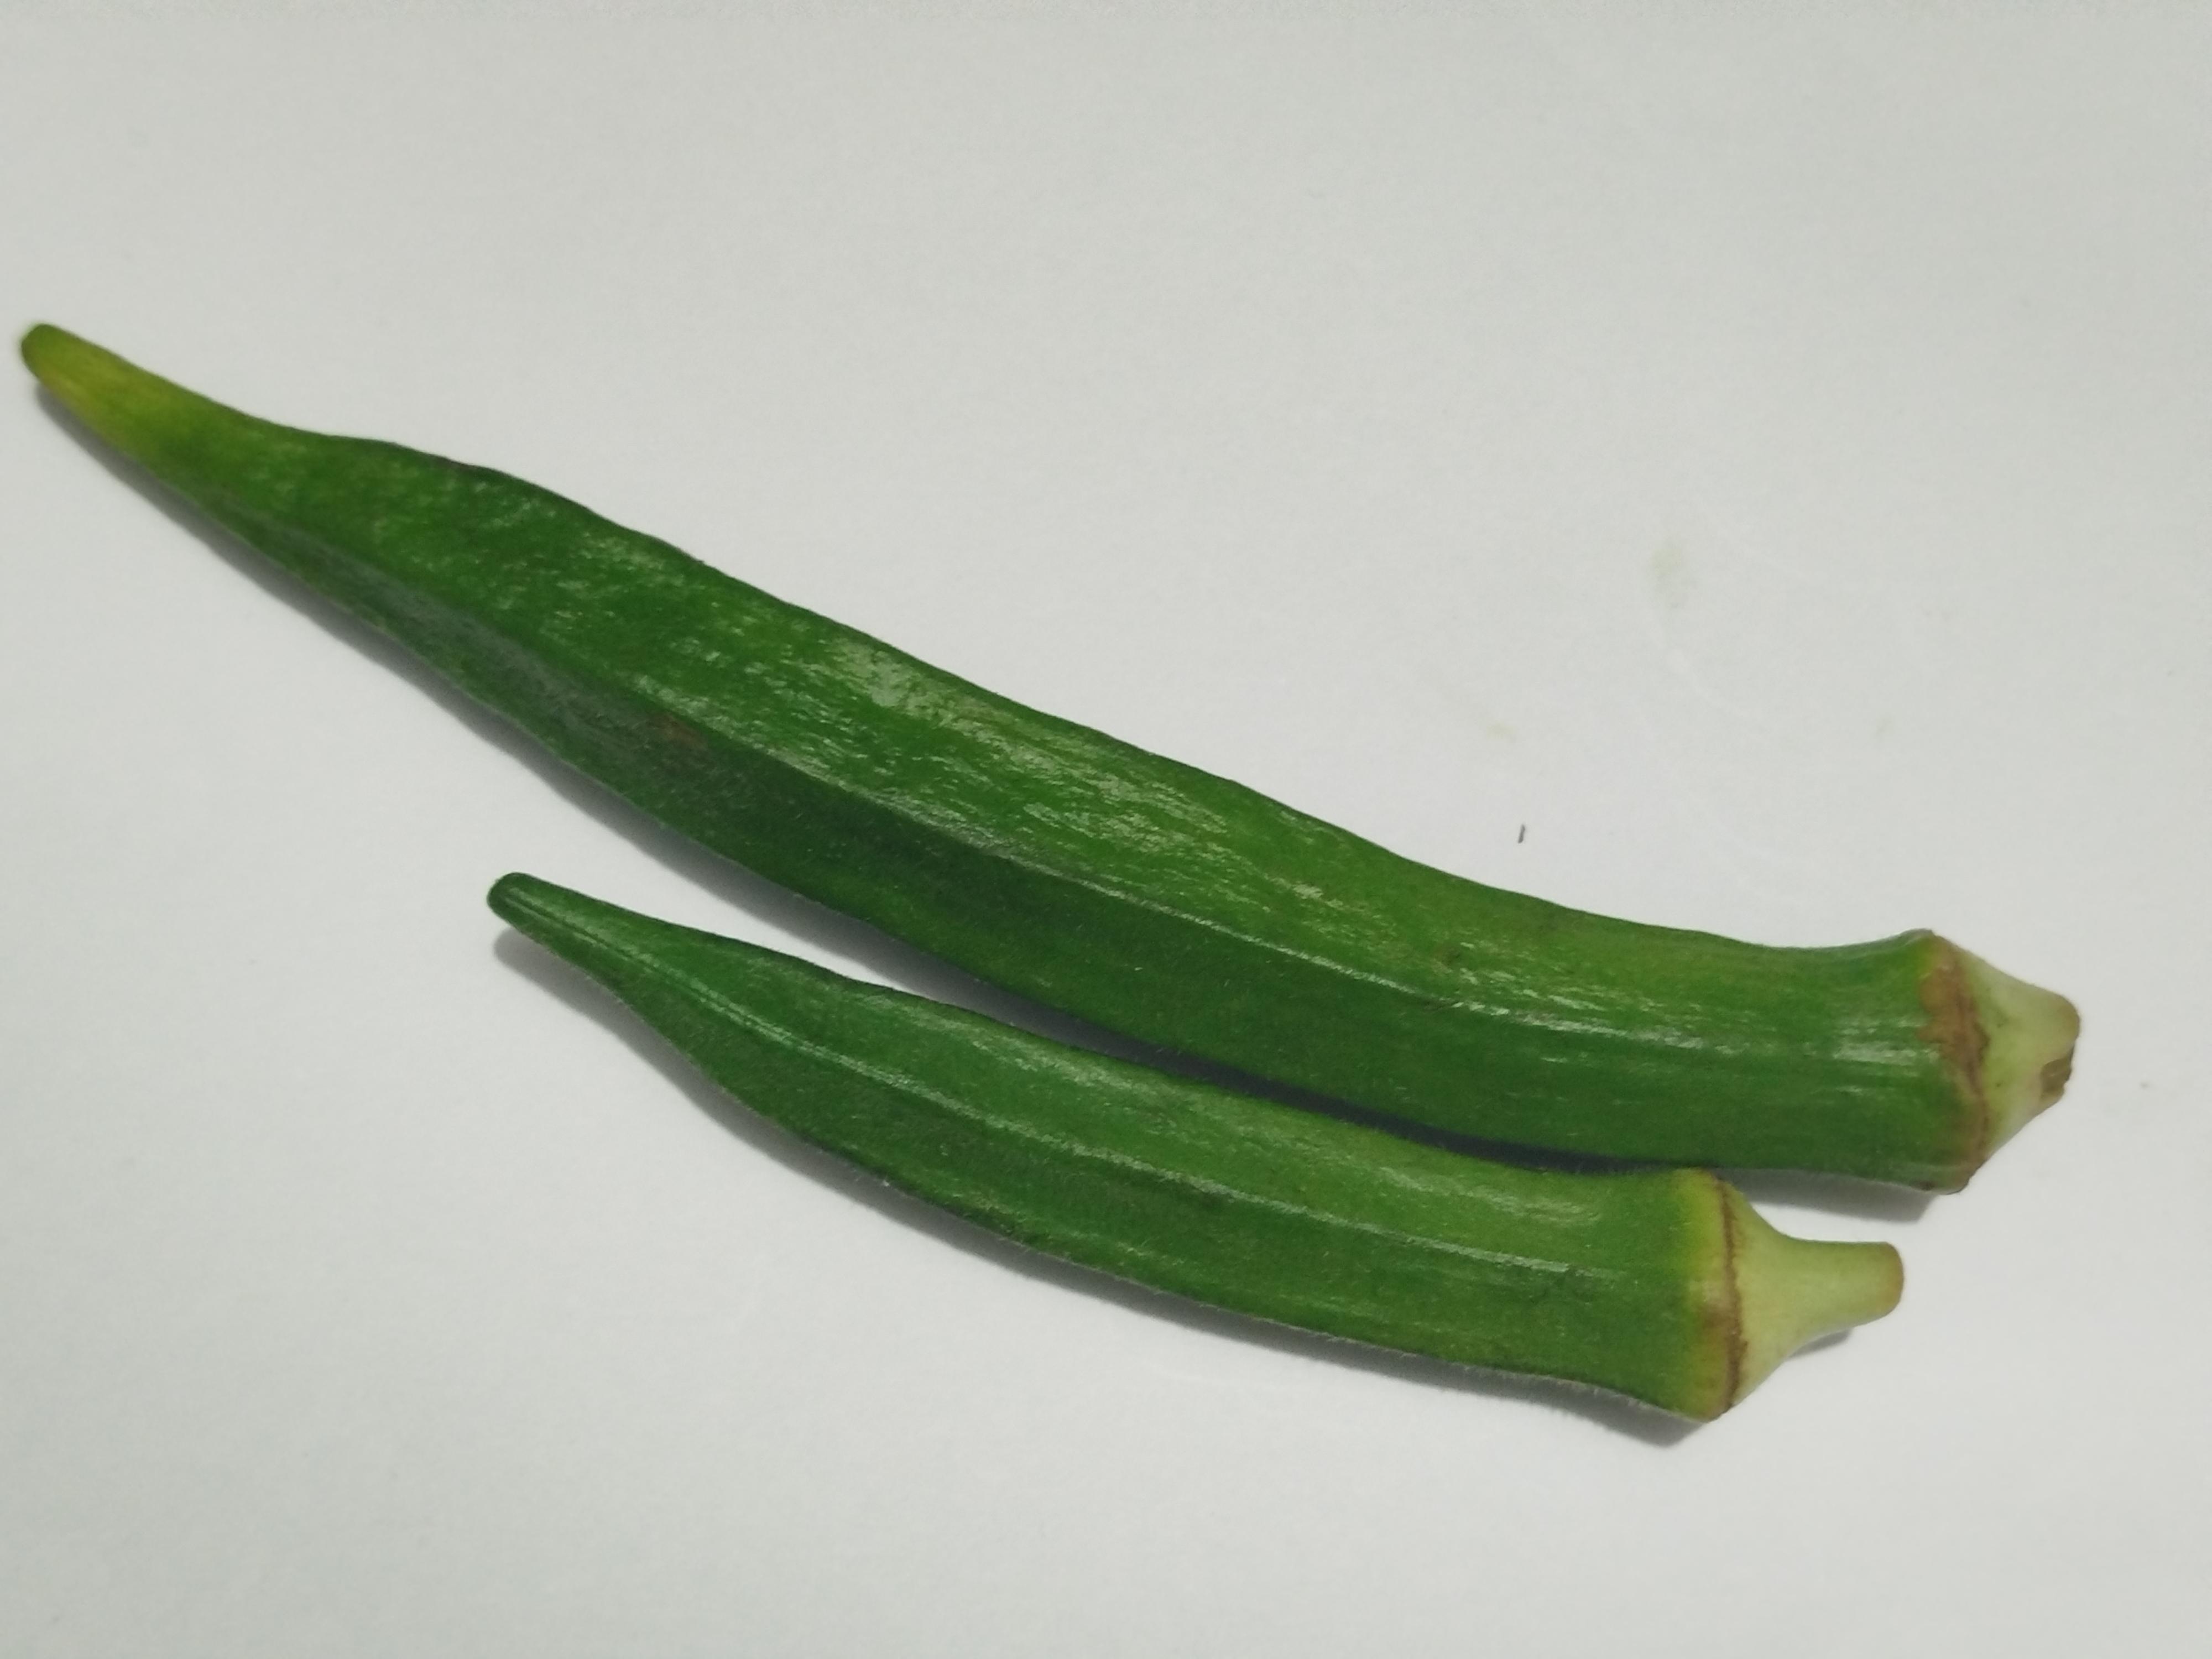
Label: Ladies finger